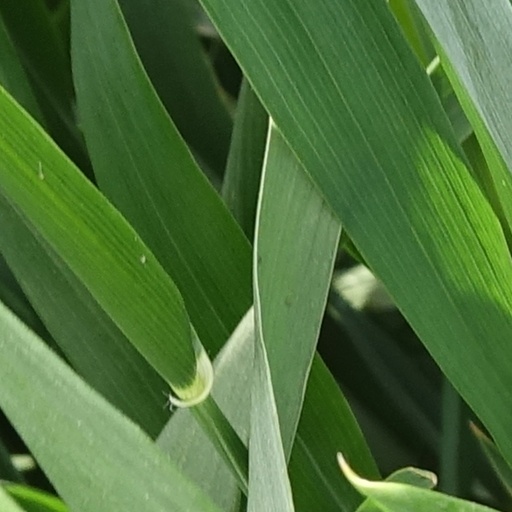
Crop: wheat